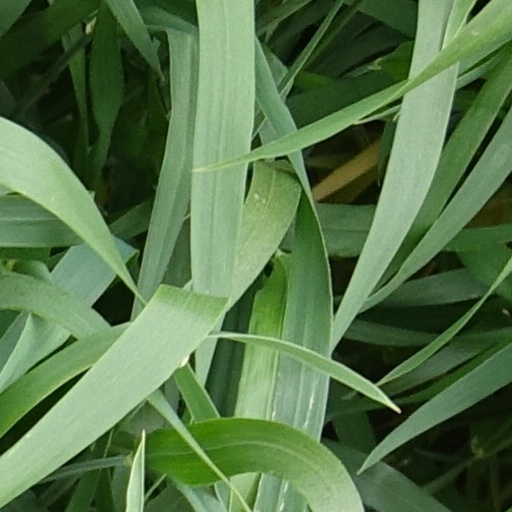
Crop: wheat